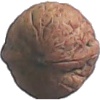
Label: walnut